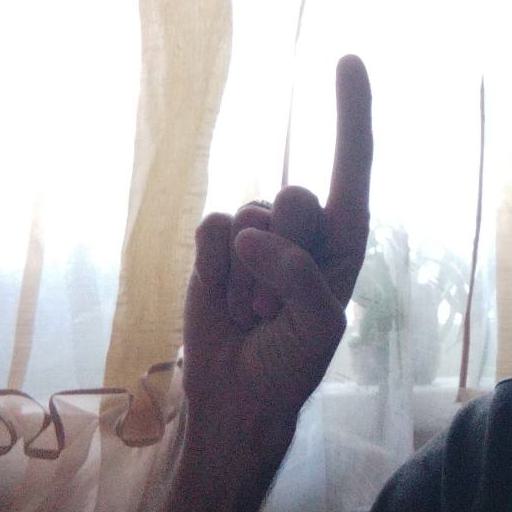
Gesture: one